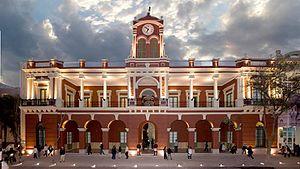
La province de Santiago del Estero est une province de l'Argentine, située dans la région du Gran Chaco, dans le centre-nord du pays. Sa capitale est la ville de Santiago del Estero. En 2010 la population recensée se montait à 896 461 habitants. En 2018 sa population était estimée à 958 000 habitants.